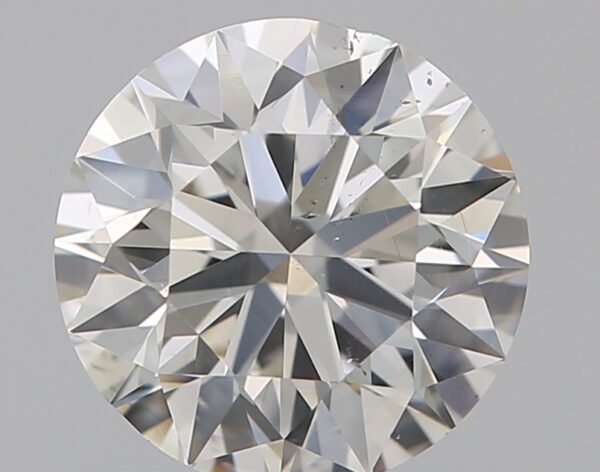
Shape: round
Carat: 0.9
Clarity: VS2
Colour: I
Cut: EX
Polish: EX
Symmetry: VG
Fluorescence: N
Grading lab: GIA
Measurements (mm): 6.12 x 6.19 x 3.84